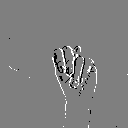
ASL letter: n